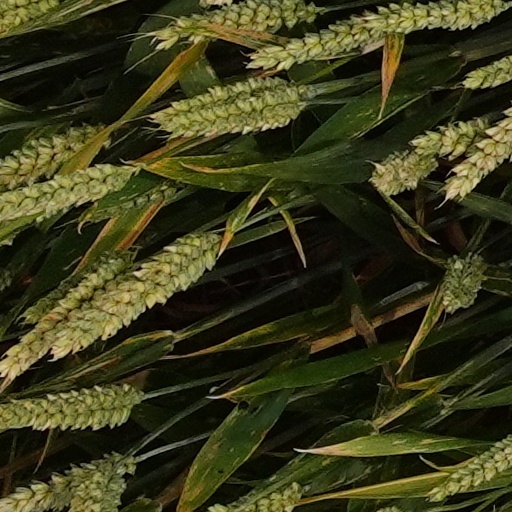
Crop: wheat